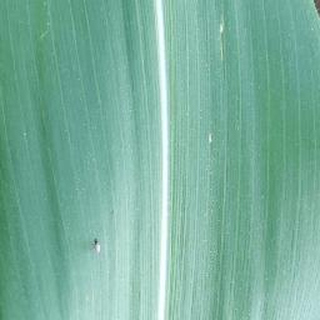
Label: healthy_corn